Wimborne Minster

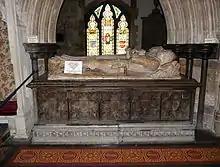
Tomb of John Beaufort

This is a Saxon church, with Norman and Gothic architecture. It is famed for its chained library and the tomb of King Æthelred, elder brother of Alfred the Great, as well as the tombs of John Beaufort, Duke of Somerset, and his duchess, the maternal grandparents of King Henry VII of England. The tombs are made of Dorset Limestone and New Forest Stone.